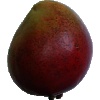
Label: Mango Red 1